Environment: real
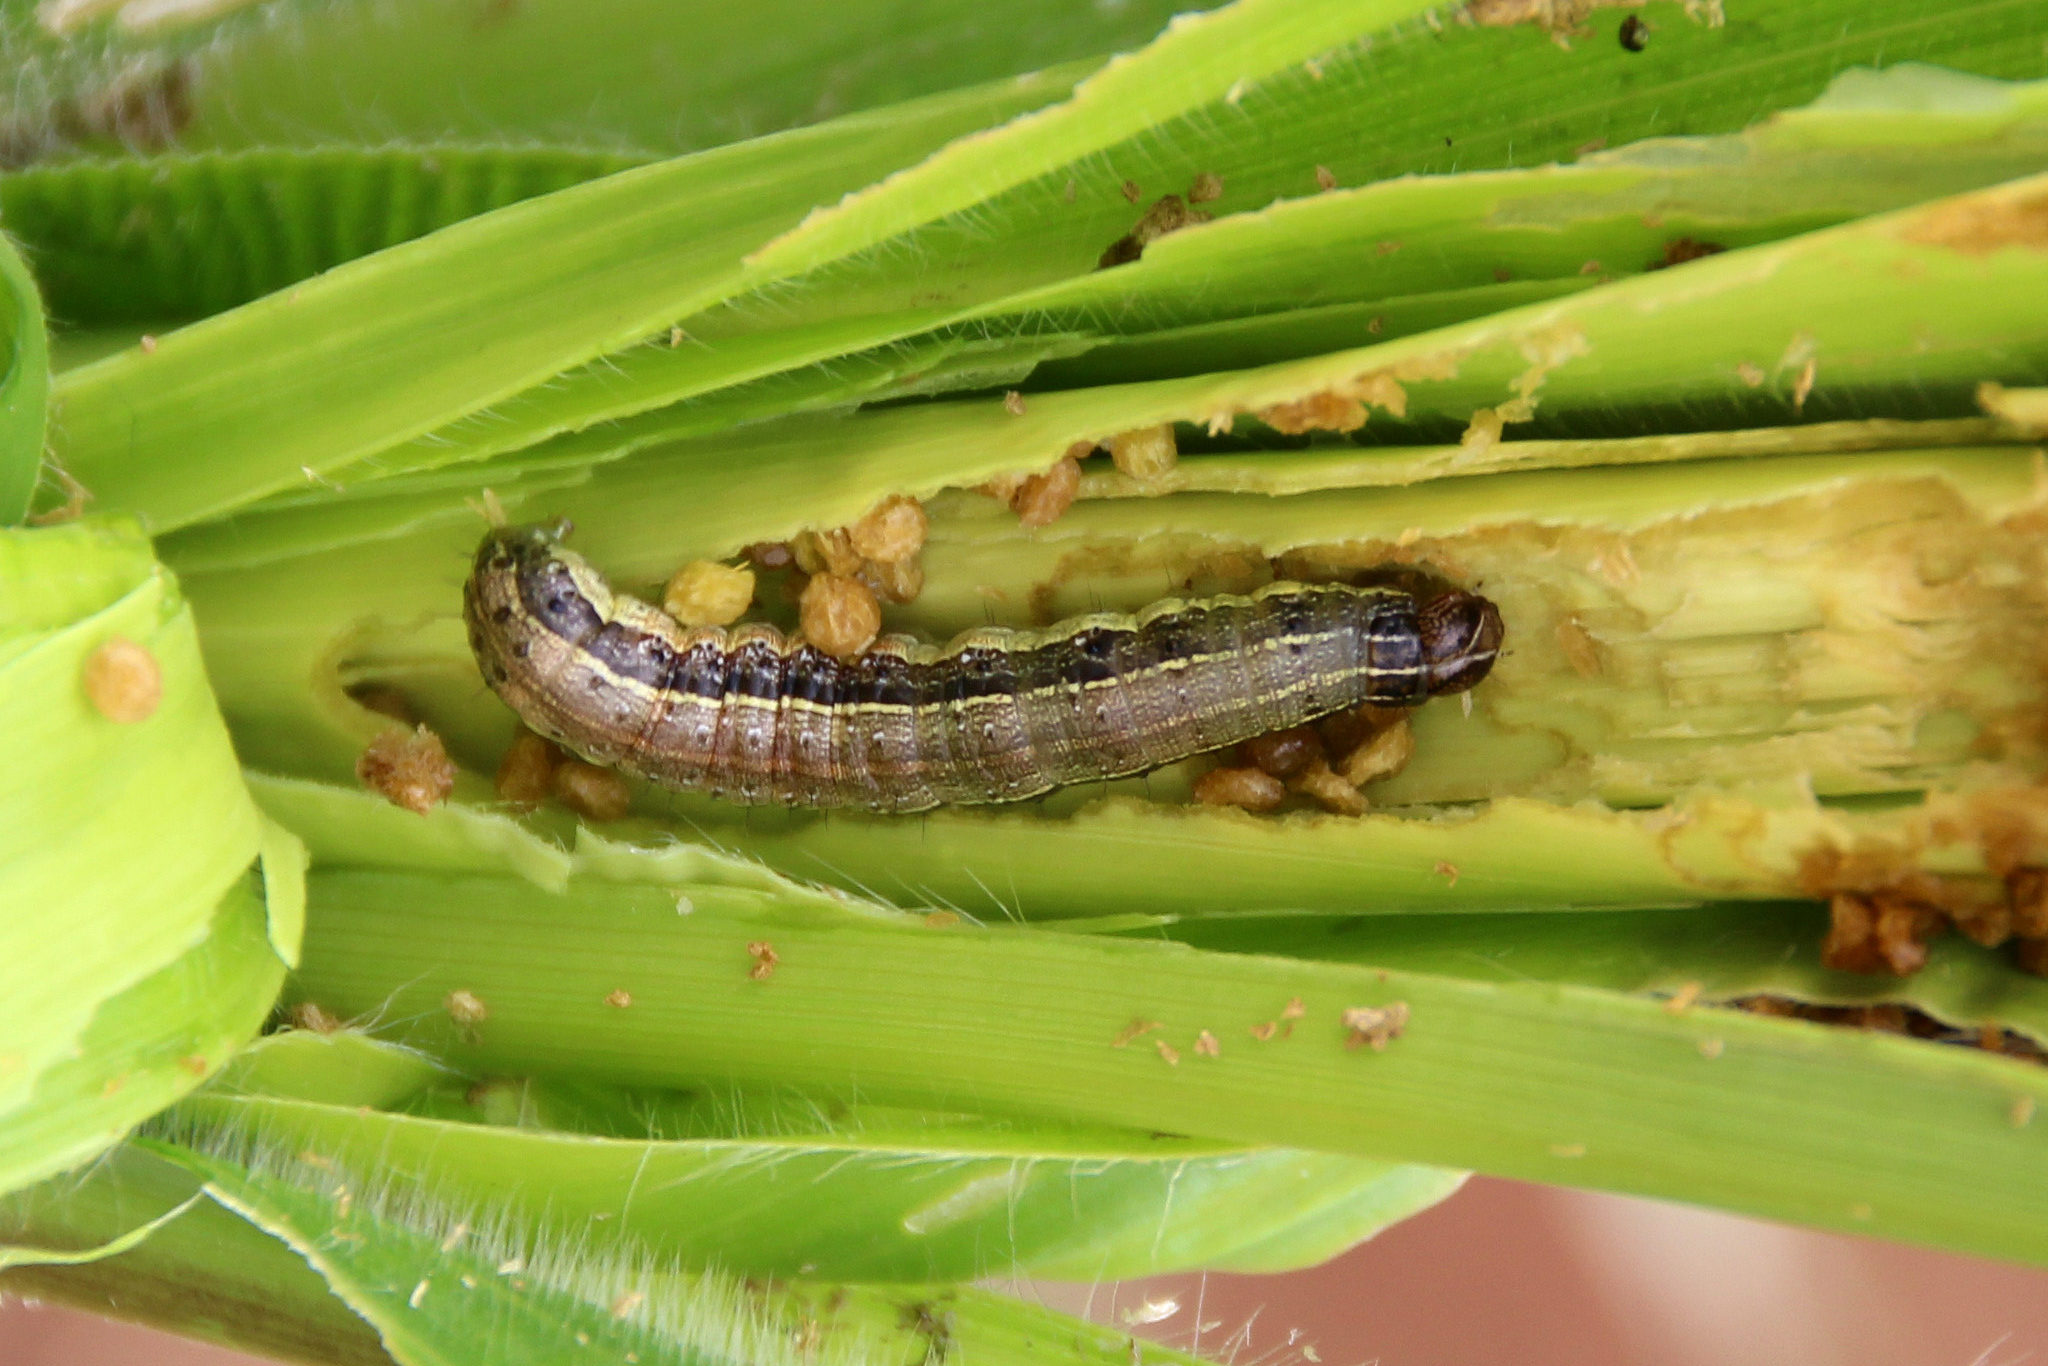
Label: fall_armyworm